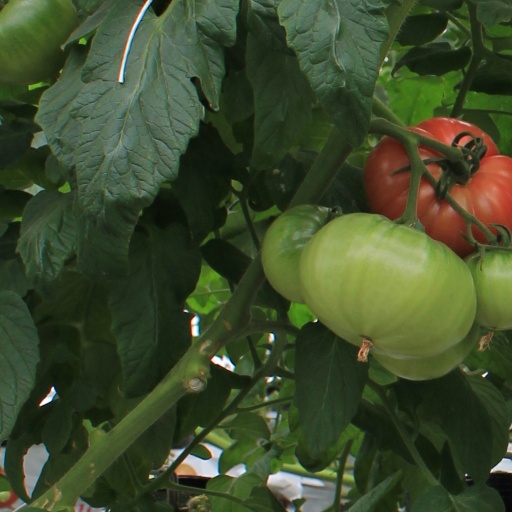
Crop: tomato